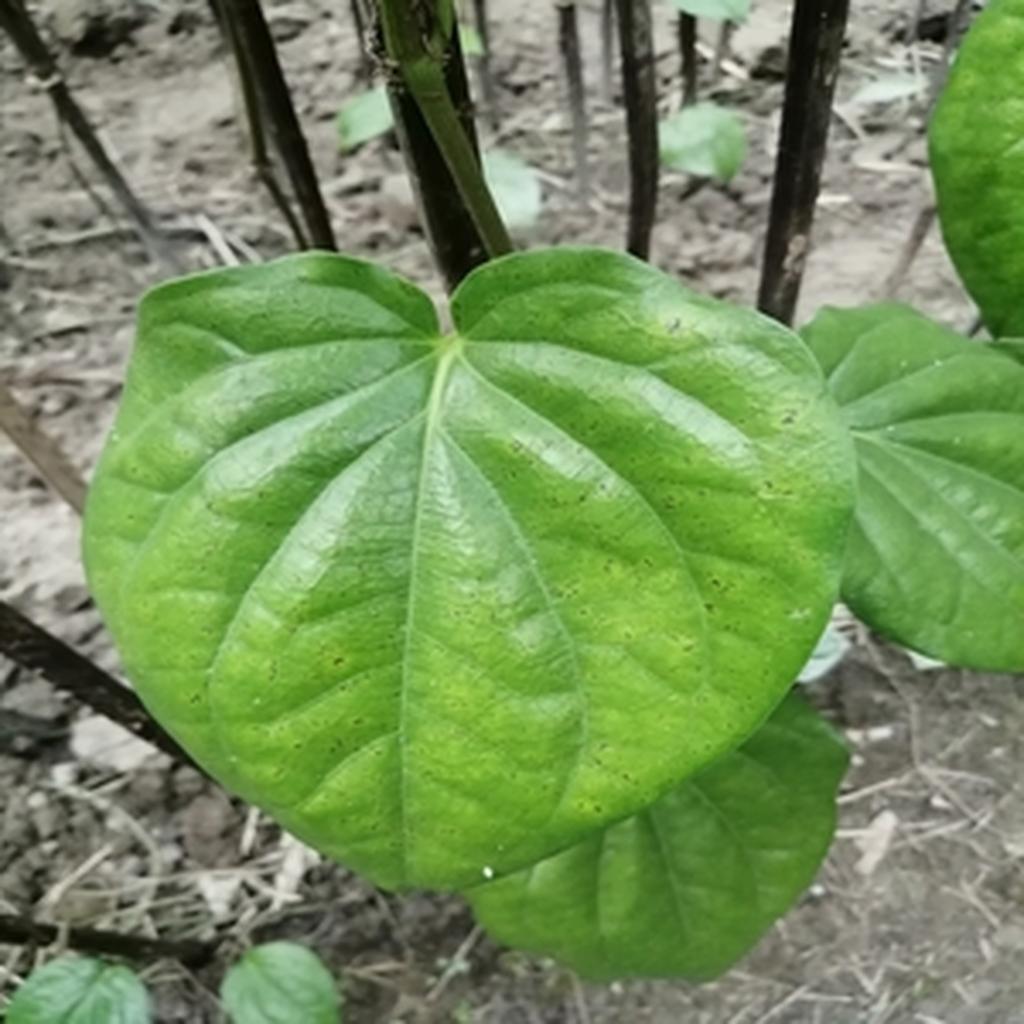
Label: Leaf_Spot